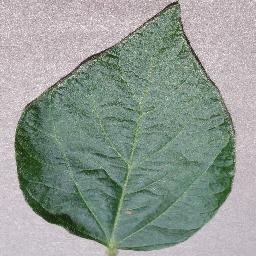
Label: Soybean___healthy